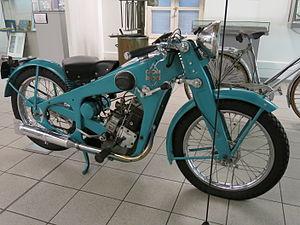
Gnome et Rhône - Moto junior 3 points au Musée Municipal d'Art et d'Histoire de Colombes (Hauts-de-Seine).
La Société des Moteurs Gnome et Rhône est une société française qui fabriqua des moteurs pour l'aviation, puis des motocyclettes et des bicyclettes jusque dans les années 1950. Elle était le résultat de la fusion en 1914 de la société Gnome, fondée sans référence à l'aviation le 6 juin 1905 par les frères Louis et Laurent Seguin, avec son principal concurrent, la société Le Rhône, créée en 1897 et dirigée par Louis Verdet.